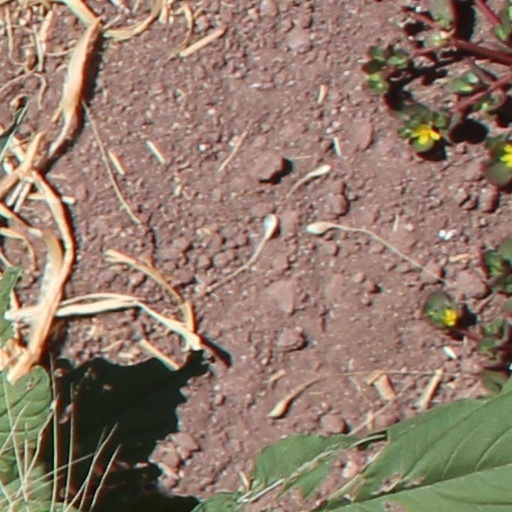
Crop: wheat